Morquio syndrome

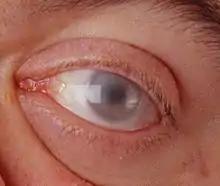
Corneal clouding in a 30-year-old male with MPS VI. Morquio syndrome and other MPS disorders may also present with corneal clouding.

Patients with Morquio syndrome appear healthy at birth. Types A and B have similar presentations, but Type B generally has milder symptoms. The age of onset is usually between 1 and 3 years of age. Morquio syndrome causes progressive skeletal changes to the ribs and chest, which may lead to neurological complications such as nerve compression. Patients may also have hearing loss and clouded corneas. Intelligence is usually normal unless a patient has untreated hydrocephalus.